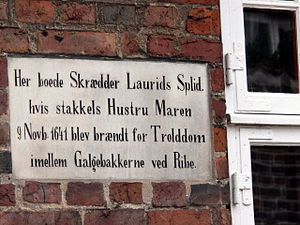
Maren Splids
Mindepladen på Maren Splids hus i Ribe.
Mindetavle for Maren Spliid på Sønderportsgade 3 i Ribe
Maren Thomasdatter Splids skrædder Laurids Splids hustru fra Ribe, blev brændt på bålet for trolddom 10. november 1641 imellem Galgebakkerne nord for byen. Hun ses med nutidens øjne som et af de mest berømte ofre for heksejagt i Danmarks historie.